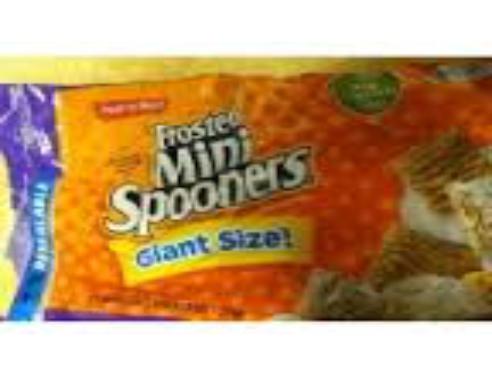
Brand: Frosted Mini Spooners
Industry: Food